Mumbai Mast Kallander

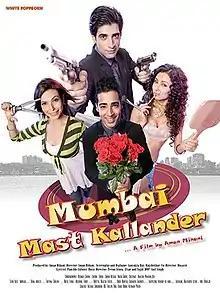
Film poster

Mumbai Mast Kallander is a 2011 Indian film starring Shilpa Shukla, Tarun Anand and Rajesh Vivek, Produced and Directed byAman Mihani.